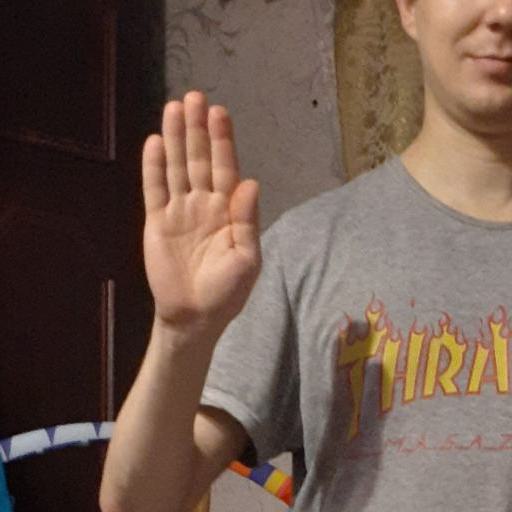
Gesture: stop